Jan Biziel

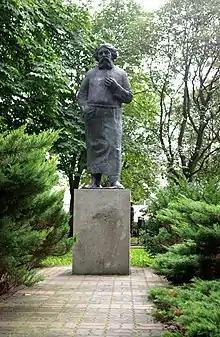
Statue of Ludwik Rydygier in Chełmno

He started his medical practice in Chełmno: there he gained experience in the field of medical knowledge and perfected his practice. In particular he worked under the attention of Ludwik Rydygier, the famous Polish surgeon who later became professor at the Jagiellonian University of Kraków. Leaving Chełmno, he spent the next five years in Krzywiń, hometown of his wife Maria.